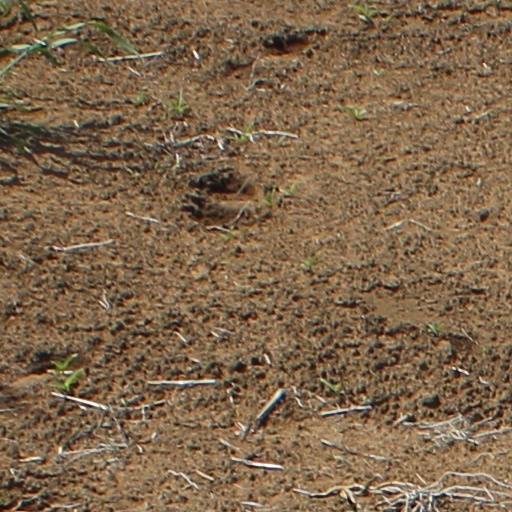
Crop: wheat